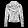
Label: Coat